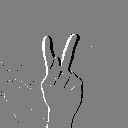
ASL letter: k